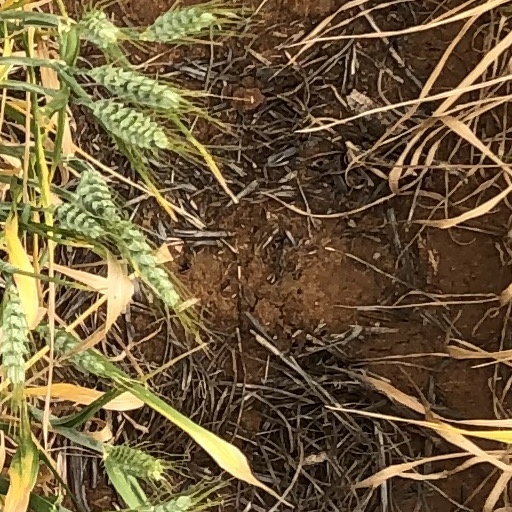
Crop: wheat